Mary Lynn Rajskub

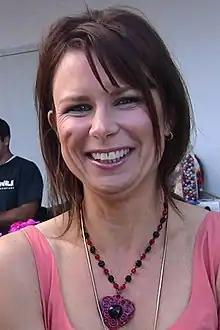
Rajskub in 2011

Rajskub was part of a comic duo (with Karen Kilgariff) called Girls Guitar Club. In 2006, she made a cameo appearance in "Partings", the 6th season finale of "Gilmore Girls", where she played a trobairitz looking for her big break. (Rajskub had previously appeared on "Gilmore Girls" as the female lead in "A Film by Kirk", a short film made by the character Kirk Gleason.) She has volunteered as an actress with the Young Storytellers Program. She has an educational background as a painter, having attended the San Francisco Art Institute.